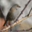
Label: bird